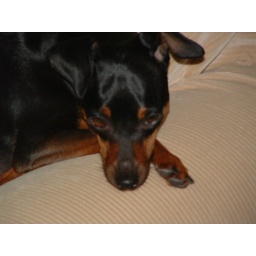
Thief dog in disguise as cute dog